Woodburn, Illinois

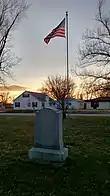
Memorial to three soldiers who died during World War I

Woodburn was formally incorporated in 1867, but that was the peak of its growth. Already by 1891, its population was only 267 people. That had dropped to 175 by 1911.